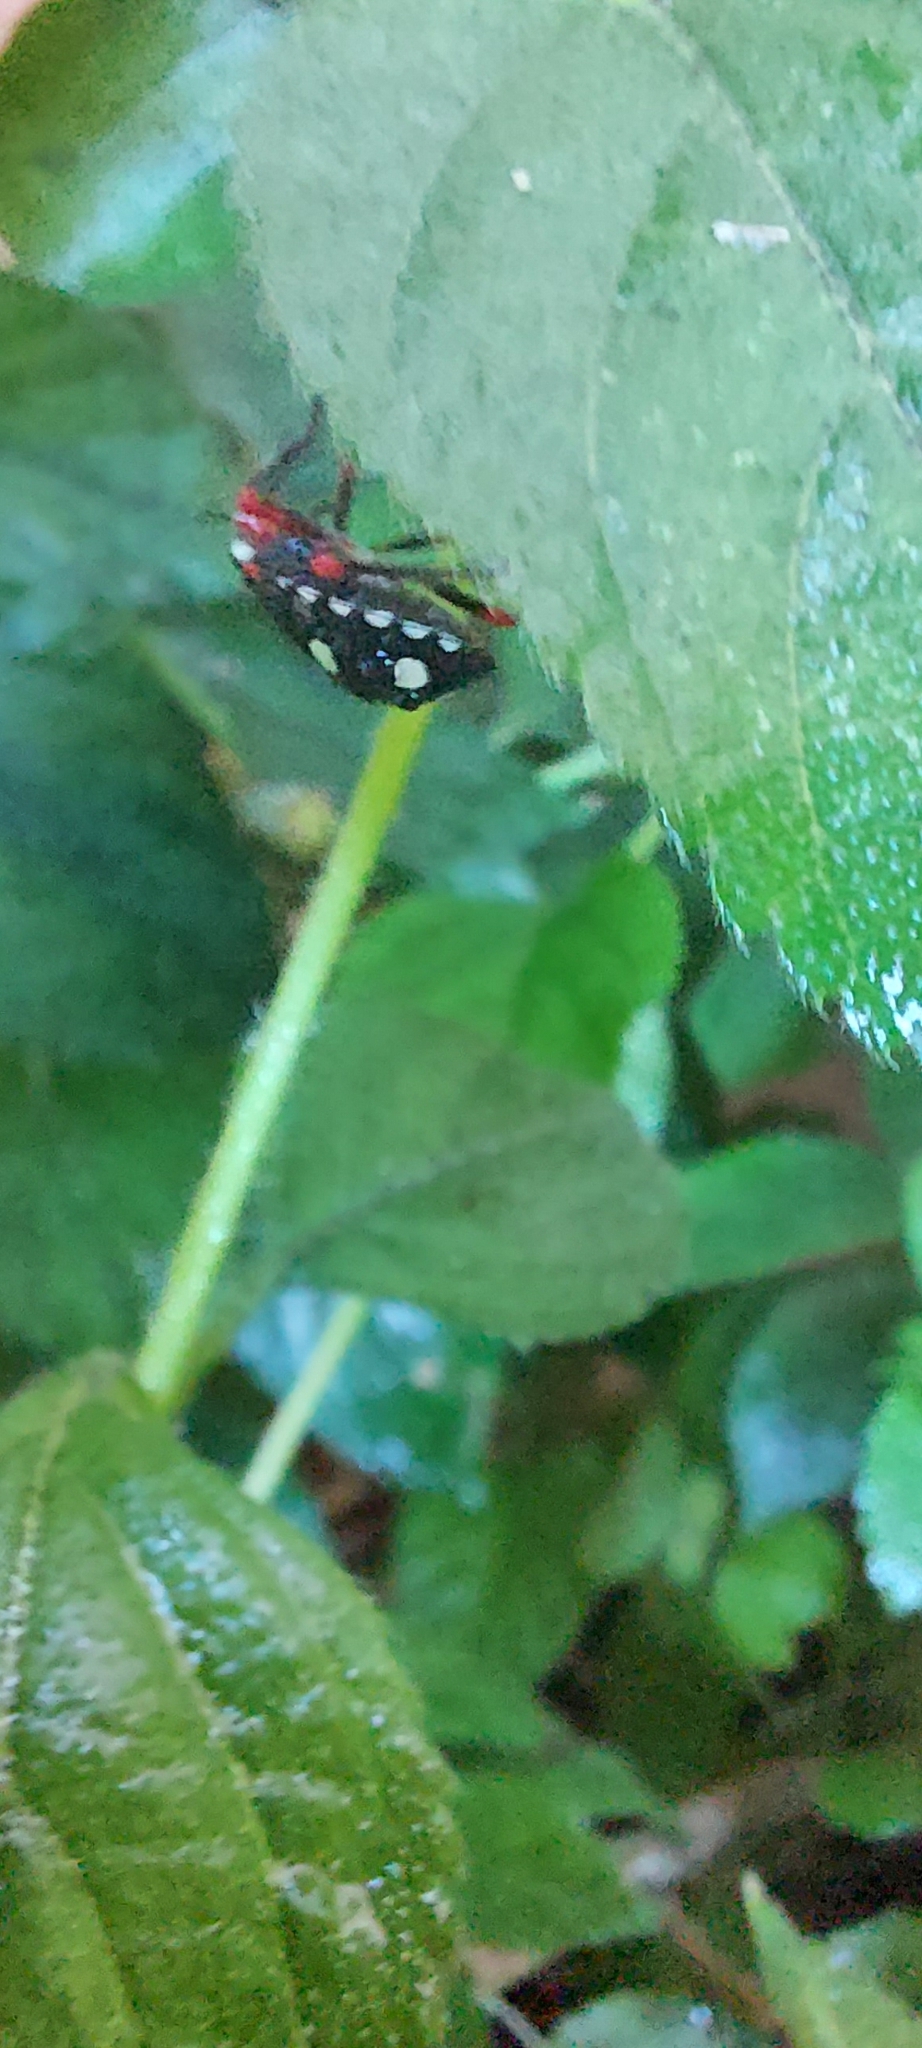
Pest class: stink_bug